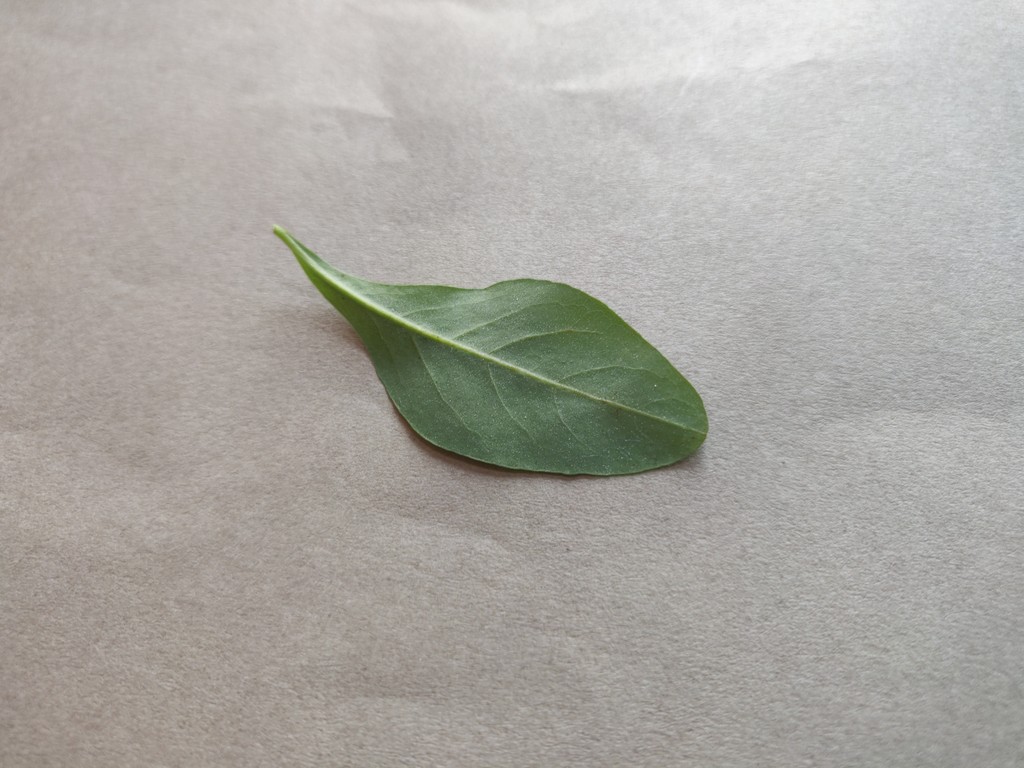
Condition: Healthy
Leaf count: single
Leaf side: back